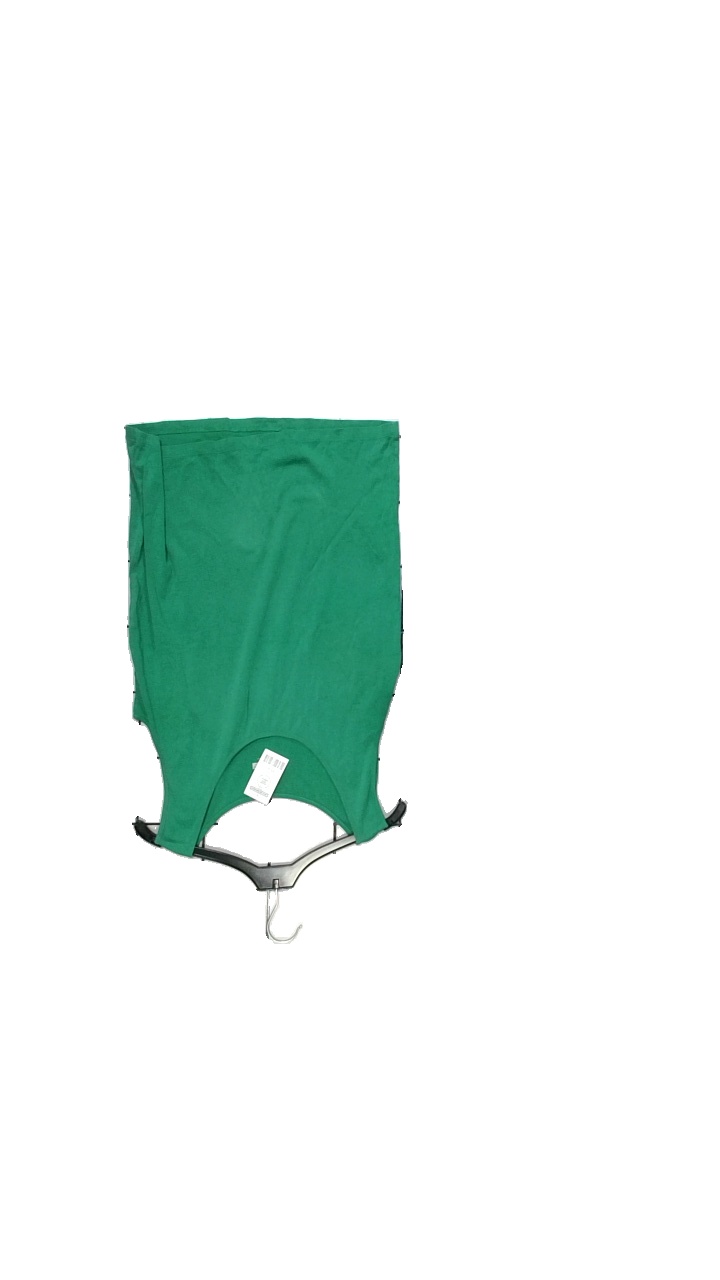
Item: Tank Top (Ladies)
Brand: Åhlens
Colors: Green
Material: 100% Bomull
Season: Summer
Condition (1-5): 2
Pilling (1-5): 3
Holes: Minor
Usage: Reuse
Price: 50-100